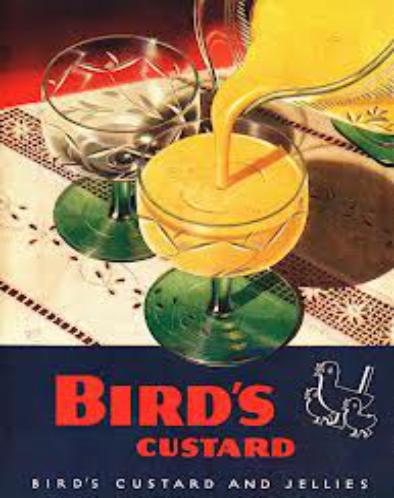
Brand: Bird's Custard
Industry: Food